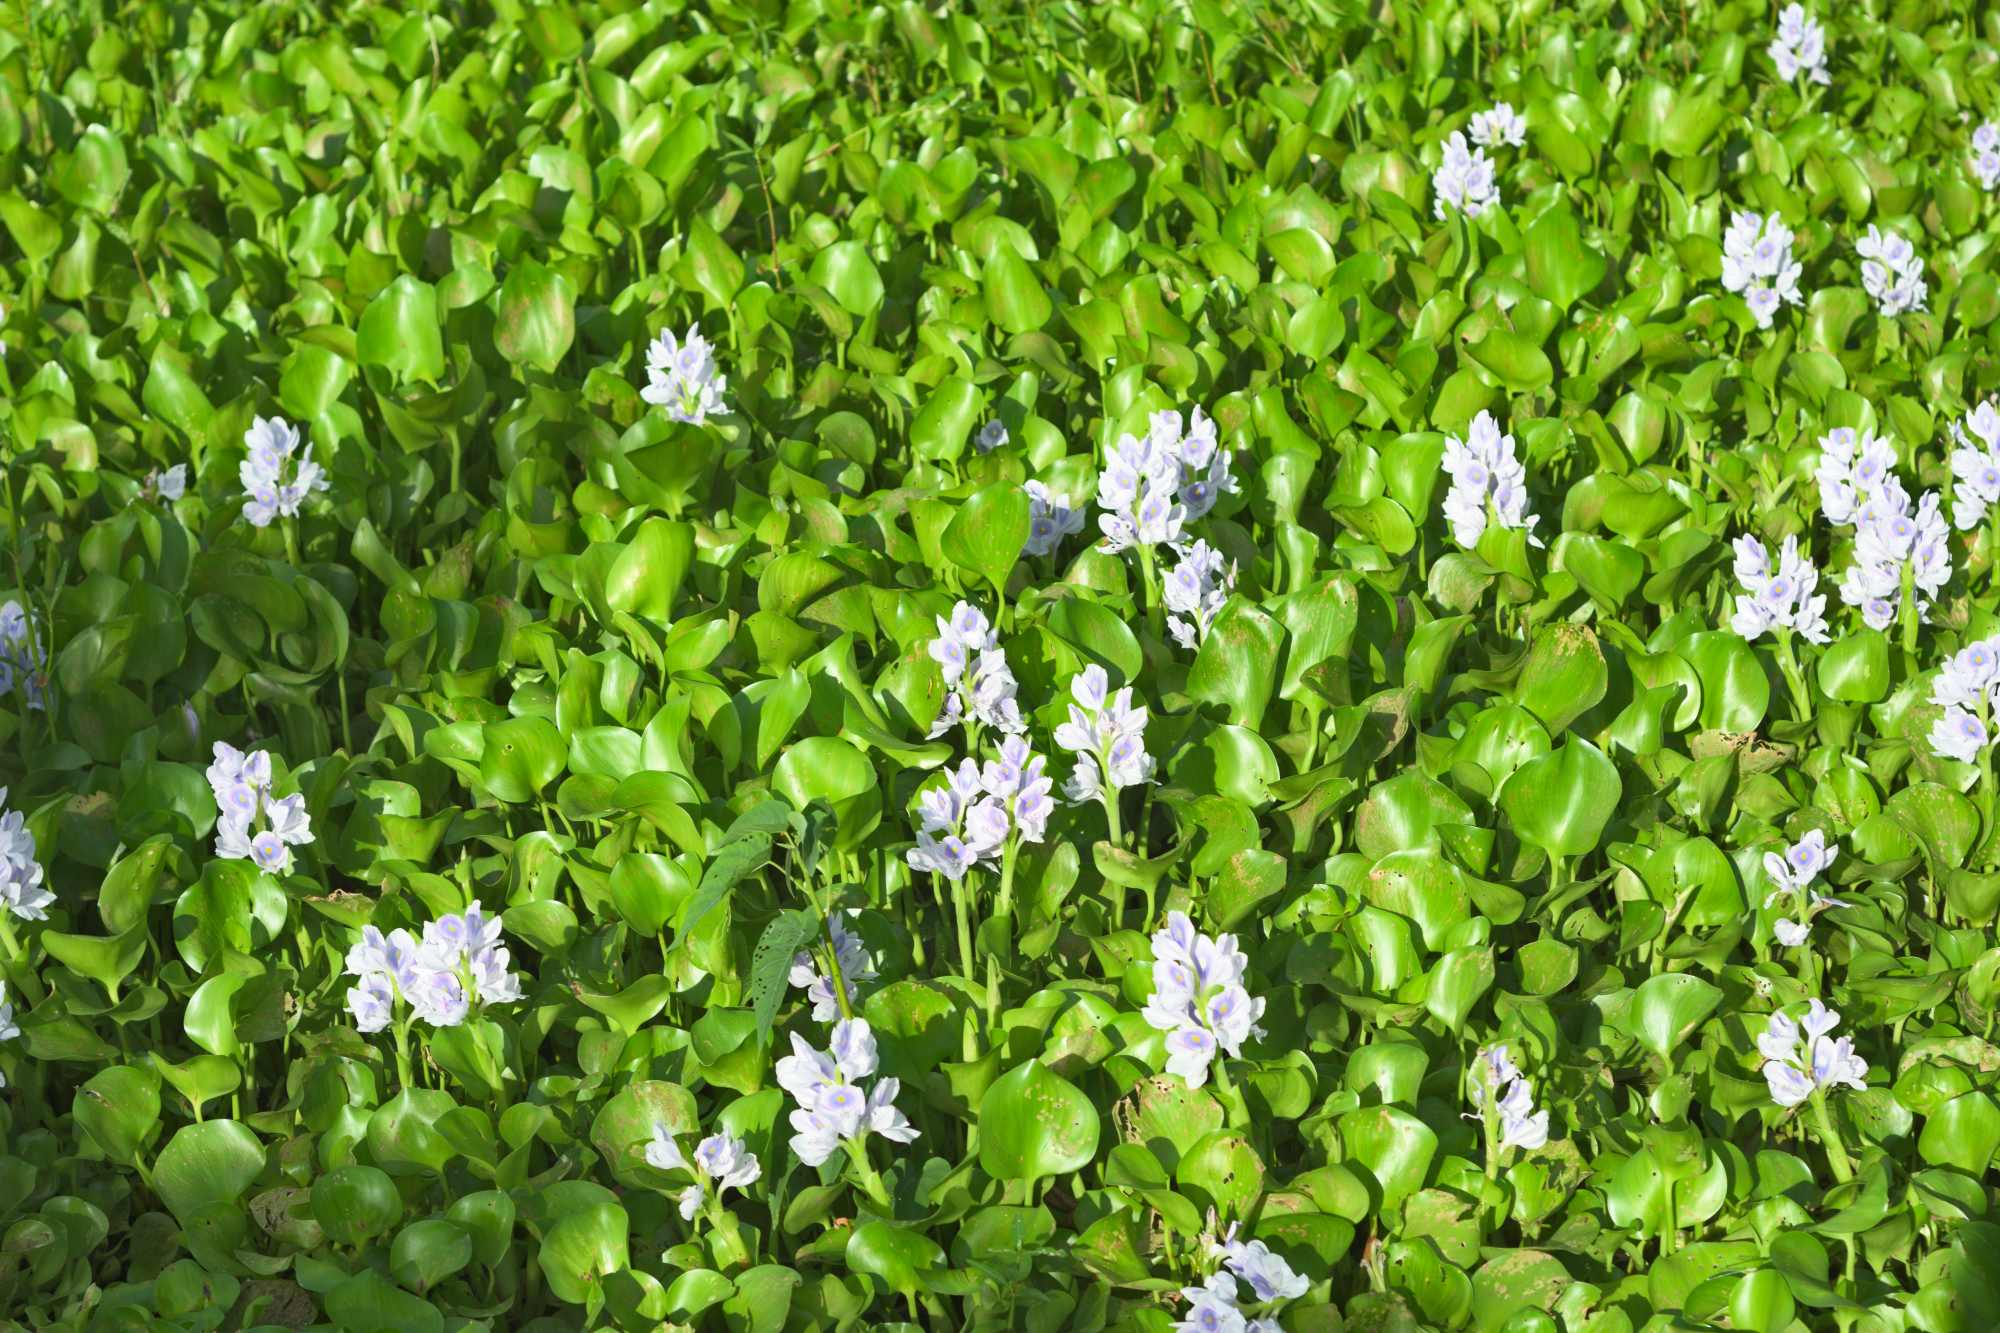
Water Hyacinth - Khurushkul Pond, Bangladesh
Water hyacinth (Eichhornia crassipes) coverage in a freshwater pond near Khurushkul, Cox's Bazar, Bangladesh. Photographed on 9 August 2026 during the monsoon season. Follow-up survey of the pond documented in the June 2026 water lily / water hyacinth dataset.
Location: Khurushkul, Cox's Bazar, Chattogram, Bangladesh
Keywords: water hyacinth, Eichhornia crassipes, invasive aquatic plant, pond, freshwater wetland, monsoon, Bangladesh, Khurushkul, Cox's Bazar, botanical photography, aquatic vegetation, golamrob